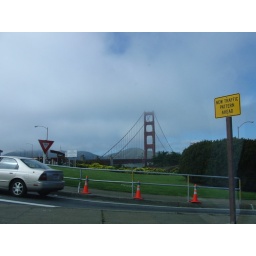
Clouds roll in on the golden gate bridge